Metasonix

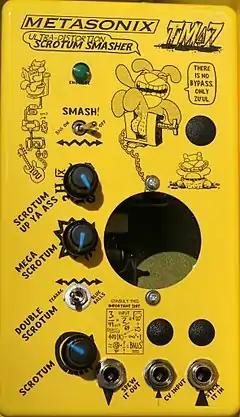
Metasonix TM7 Ultra-Distortion Scrotum Smasher

Metasonix is an audio equipment manufacturer based in Lakeport, California. Founded by Eric Barbour in 1998, it specializes in vacuum tube equipment.